Gorguts

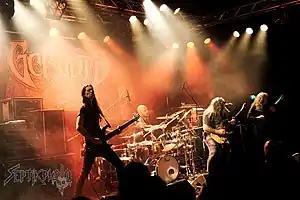
Gorguts performing in 2016

Gorguts is a Canadian death metal band formed near Sherbrooke, Quebec, in 1989. The band has gone through various membership changes since its inception; its only constant member has been guitarist-vocalist and co-founding member Luc Lemay, who remains the driving force of the band. To date, they have released five full-length albums and one EP. Their most recent release, "Pleiades' Dust", was released on May 13, 2016. Their latest full-length album, "Colored Sands" was released in 2013 and was nominated for a Juno Award. Musically, the band is known for its complex, dense form of technical death metal, and has become "one of the most advanced, experimental, and challenging groups in the entire genre."